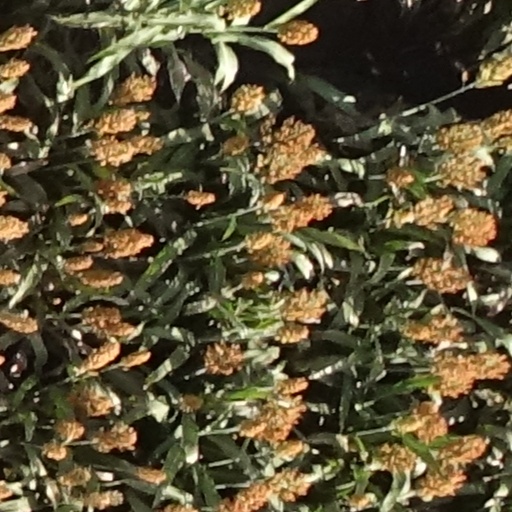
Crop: sorghum